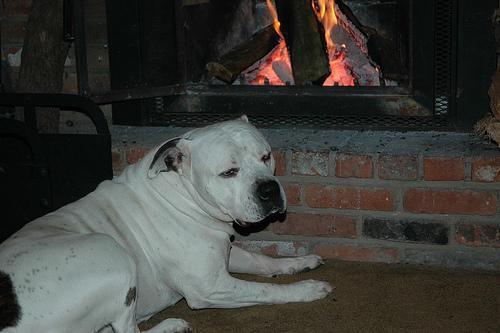
american bulldog